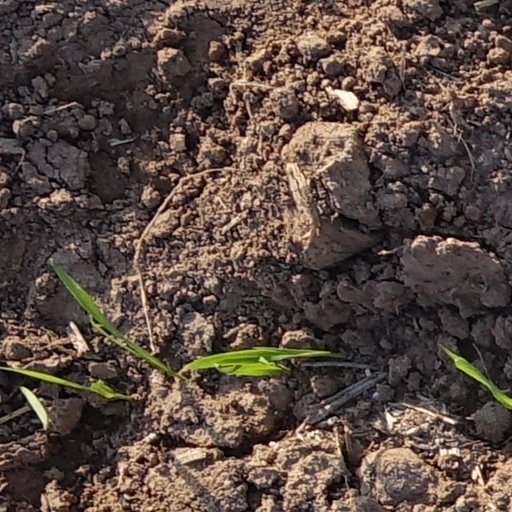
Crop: wheat